Mountain Fork

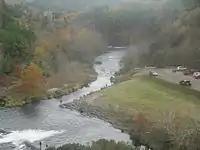
Trout fishermen below the spillway of Broken Bow Lake.

The Upper Mountain Fork River offers of canoeing or kayaking from near Hatfield, Arkansas to Broken Bow Lake. This part of the river has class I and II rapids. clear water, fishing for smallmouth bass and other species, and excellent scenery with pine forests covering the hills and bluffs along the river's course. Water levels in the river are generally adequate for boating year-round. On the upper portion of Broken Bow Lake is the McCurtain County Wilderness Area, an Oklahoma State-owned tract which contains the largest remaining virgin shortleaf pine/hardwood forest in the nation. Hunting is permitted in the wilderness area.